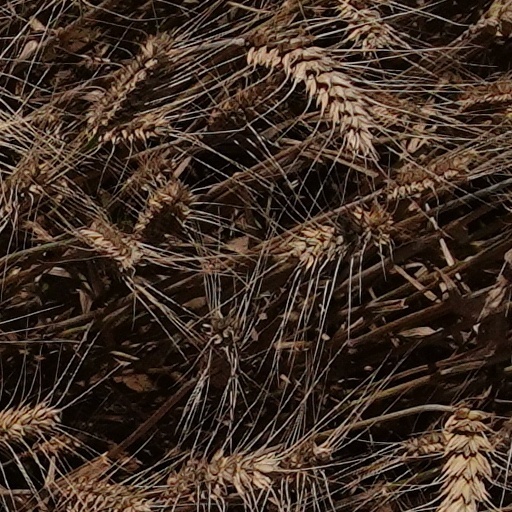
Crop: wheat